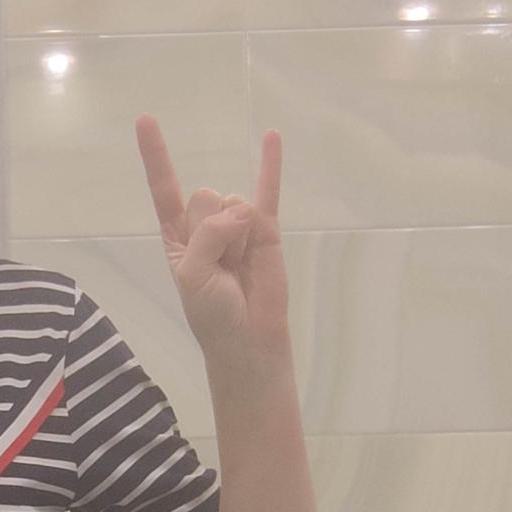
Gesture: rock